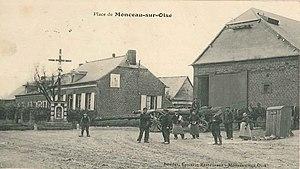
Carte postale ancienne
Monceau-sur-Oise est une commune française située dans le département de l'Aisne, en région Hauts-de-France.